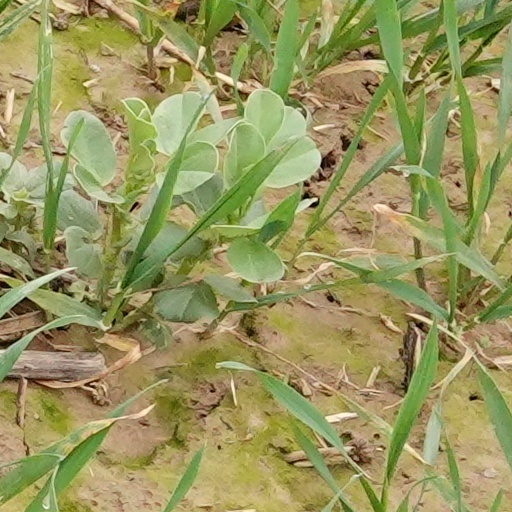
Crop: wheat